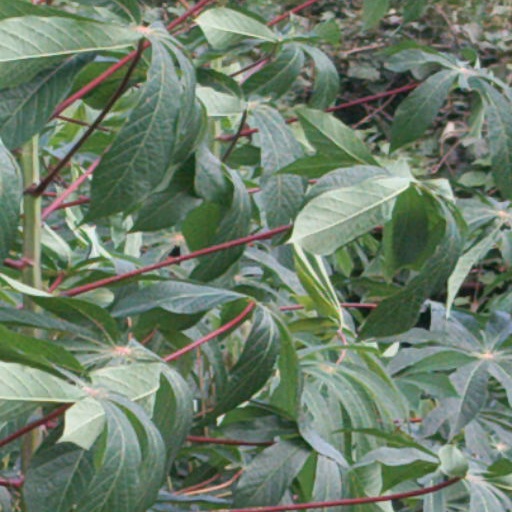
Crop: cassava